Thomas W. Horton (RAF officer)

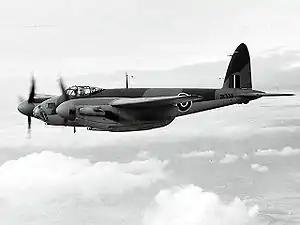
Mosquito B Mk IV serial "DK338" before delivery to 105 Squadron

In July 1943, Horton was assigned to No. 105 Squadron RAF where he flew the de Havilland Mosquito light bomber from RAF Marham in Norfolk as part of the Pathfinder Force (PFF). The Pathfinders specialized in locating and marking targets with flares thereby improving the accuracy of the following main bomber force. No. 105 Squadron was part of the No. 8 (Pathfinder Force) Group. For Horton, this meant a change from low-level daylight to high altitude nighttime missions.